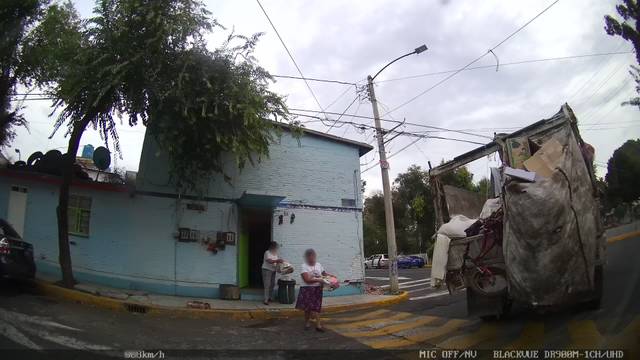
Region: Mexico
Coordinates: 19.457, -99.096